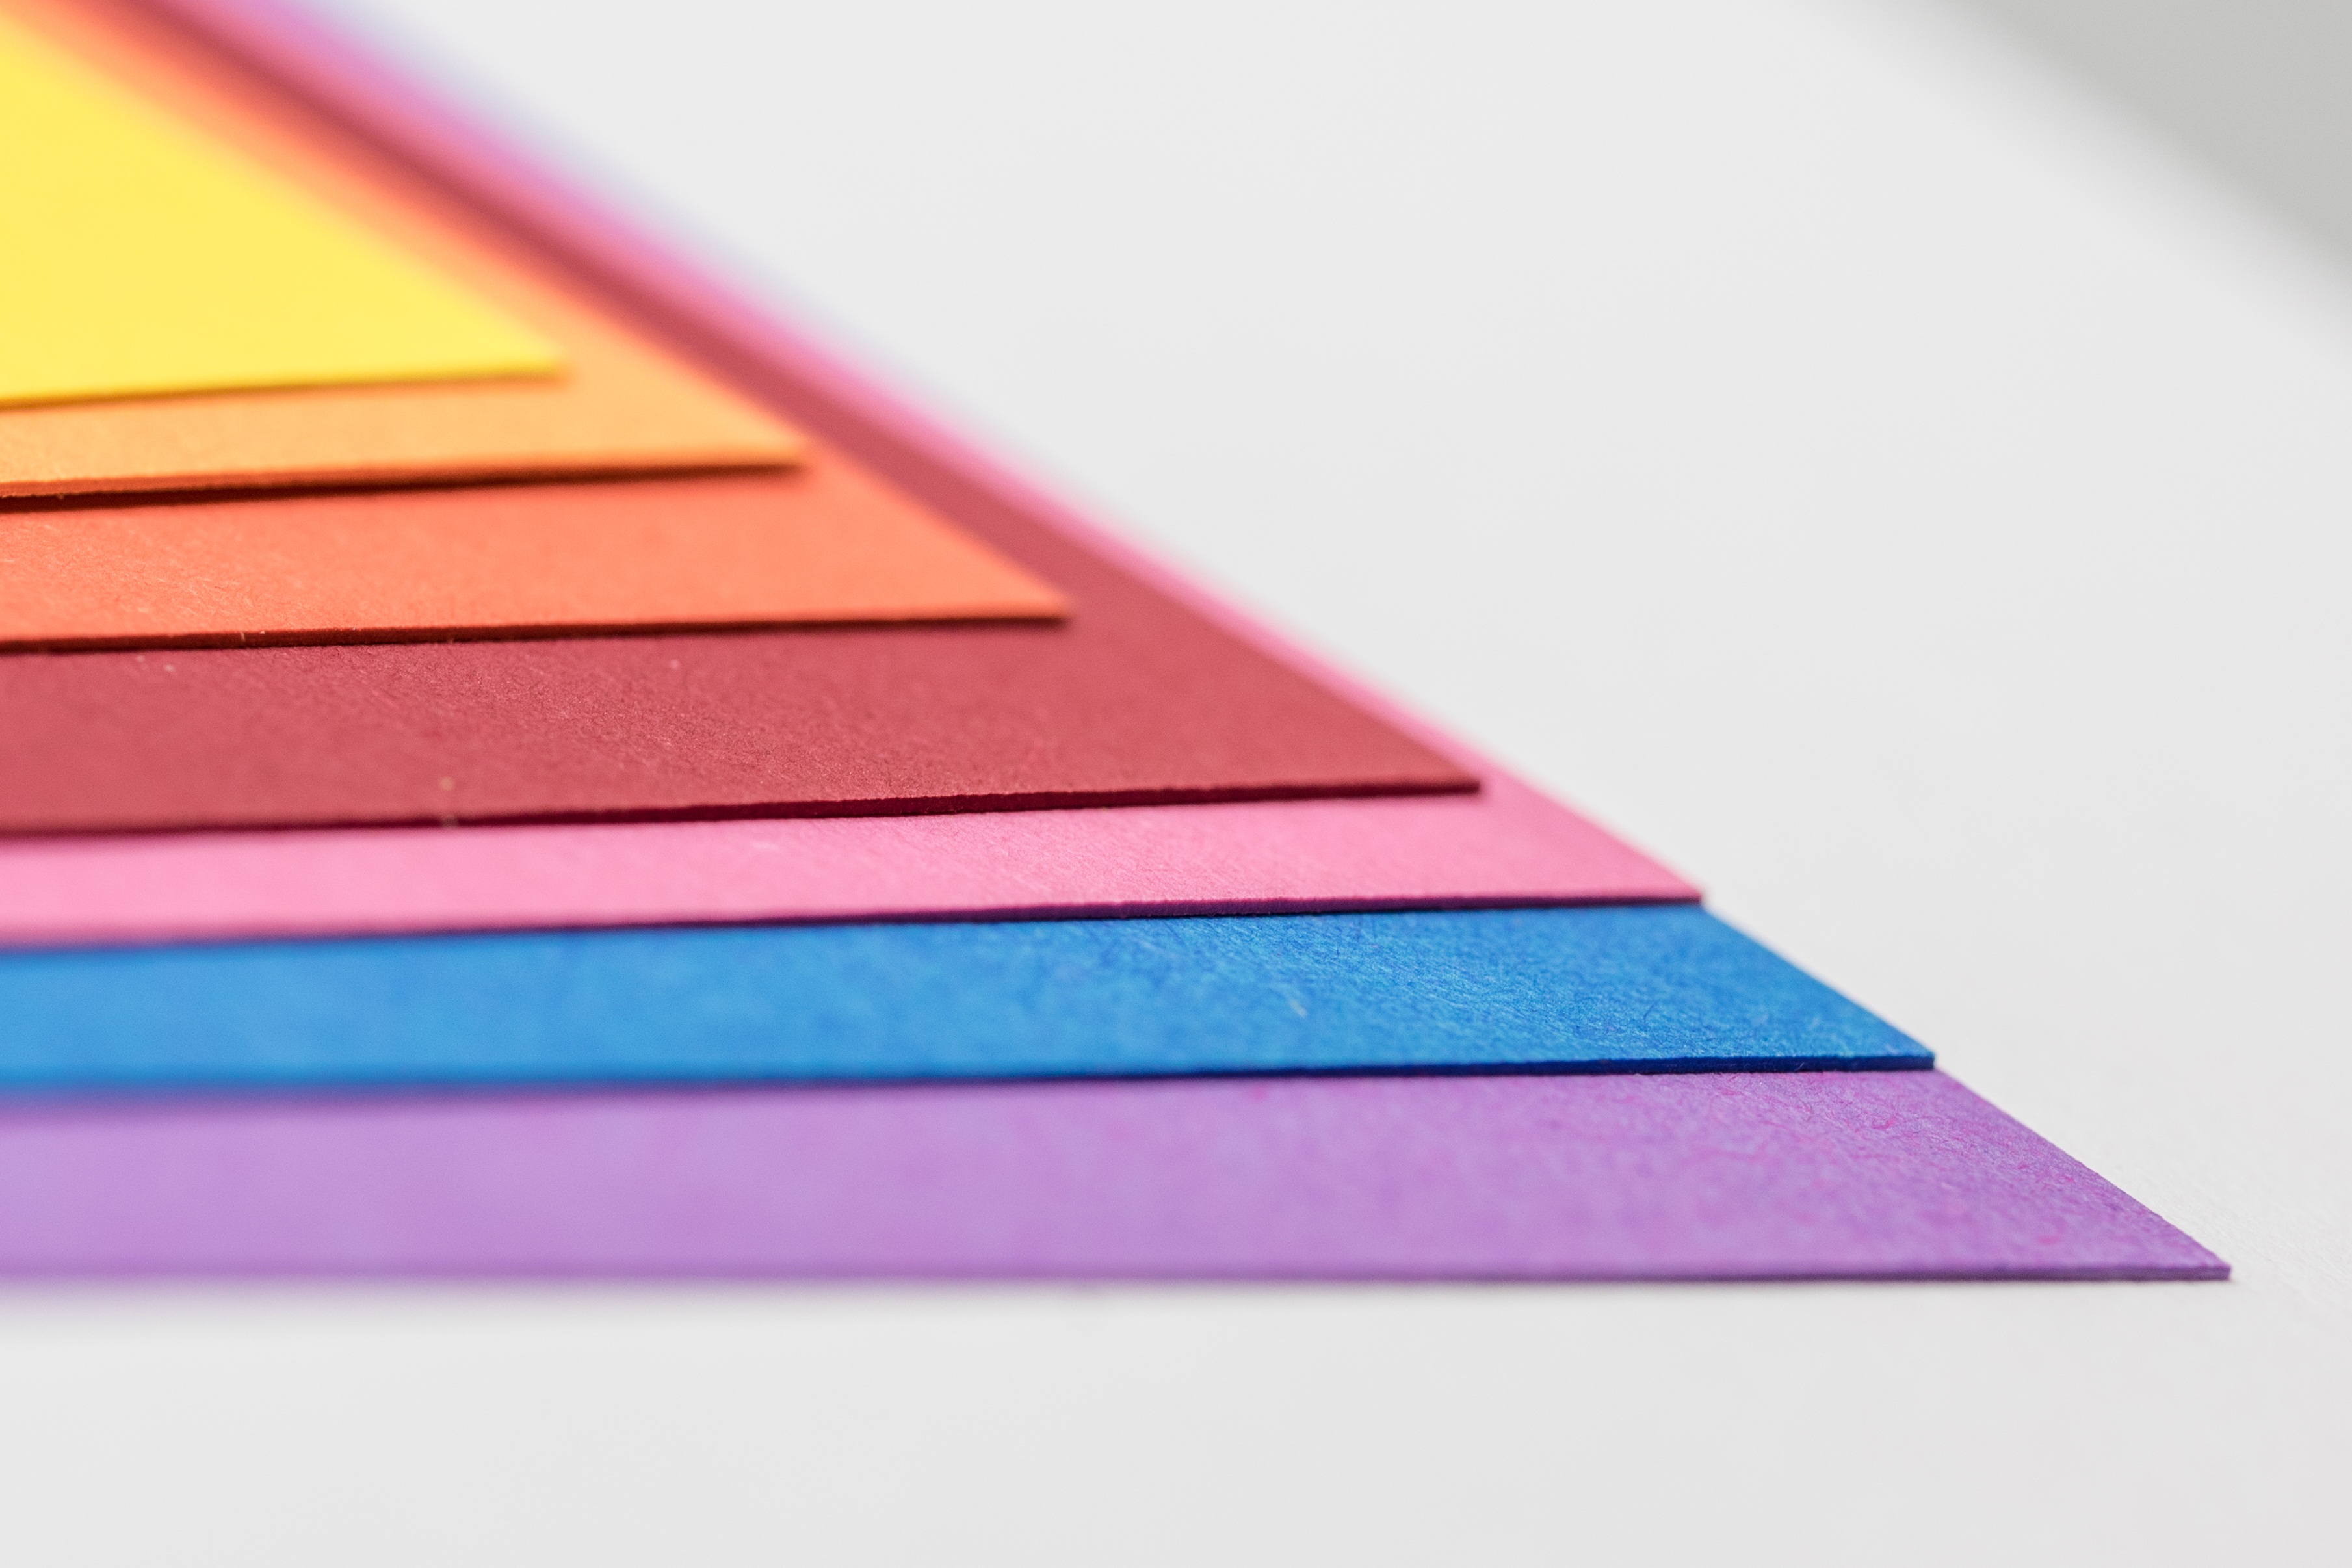
structure, texture, arch, pattern, color, colorful, pink, paper, material, parchment, brand, art, background, letters, magenta, shape, tinker, rainbow colors, design paper, creative paper